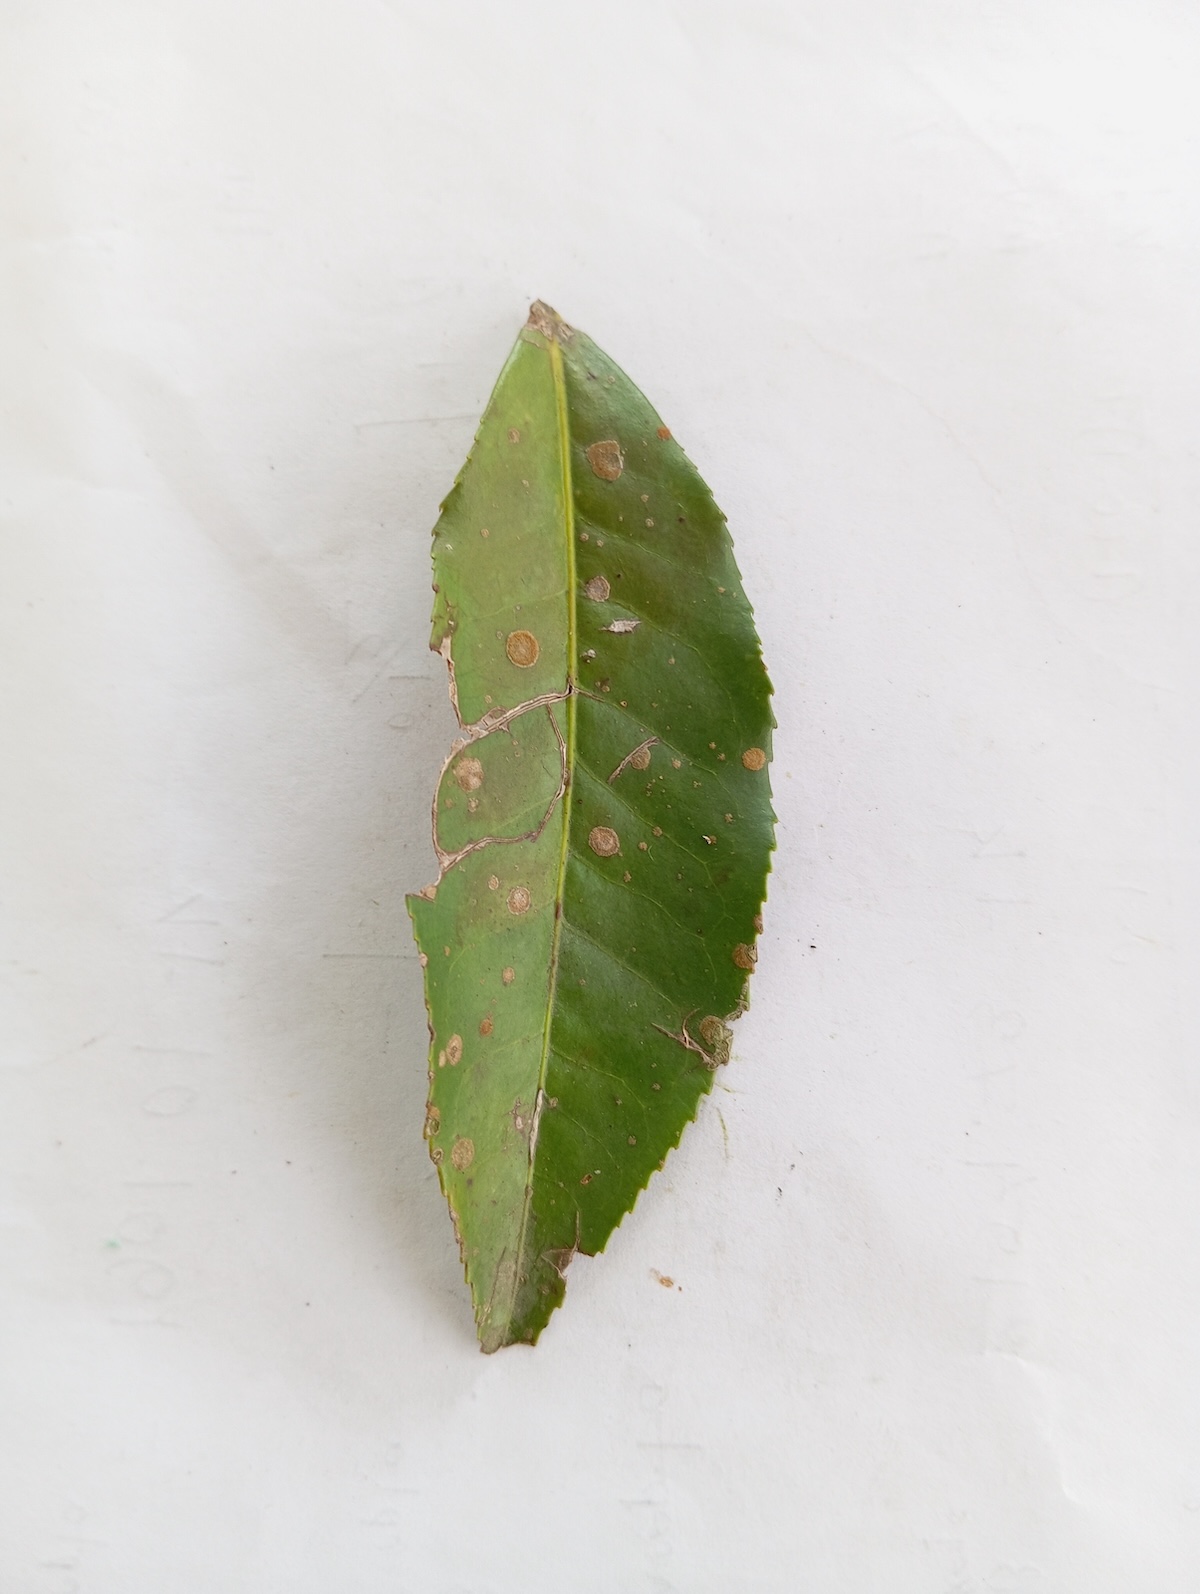
Label: Tea algal leaf spot